William H. Ashley

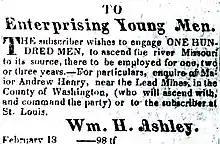
Advertisement from "Missouri Gazette", February 13, 1822.

In the early 1820s, William Henry Ashley and Andrew Henry, a bullet maker he met through his gunpowder business, posted famous advertisements in St. Louis newspapers seeking one hundred "enterprising young men . . . to ascend the river Missouri to its source, there to be employed for one, two, or three years" to be hired at $200 a year. The men who responded to this call became known as "Ashley's Hundred." Between 1822 and 1825, Ashley and Henry's Rocky Mountain Fur Company sponsored several large scale fur trapping expeditions in the mountain west.